Tropical cyclones in 1994

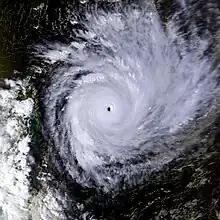
Cyclone Geralda

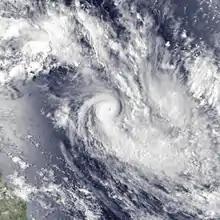
Cyclone Theodore

February was an extremely inactive month, featuring only 4 systems, of which all were named. Hollanda was the first storm of the month, peaking as a Category-3 equivalent cyclone and causing strong wind gusts and heavy rainfall on the Mascarene Islands and causing 2 deaths. Ivy and Julita formed afterwards, with Ivy peaking as a Category-3 equivalent cyclone and Julita making landfall on Madagascar. Cyclone Theodore was the last and strongest storm of the month, crossing over into the South Pacific basin and peaking as a Category-4 equivalent cyclone.